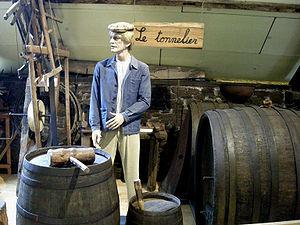
Le tonnelier est un artisan qui confectionne des tonneaux. Tout le savoir-faire du tonnelier est réuni dans cet objet pratique et nécessaire. Son coup de main et son coup d'œil feront la bonne barrique qui permettra le vieillissement du vin, de la bière ou de l'alcool.